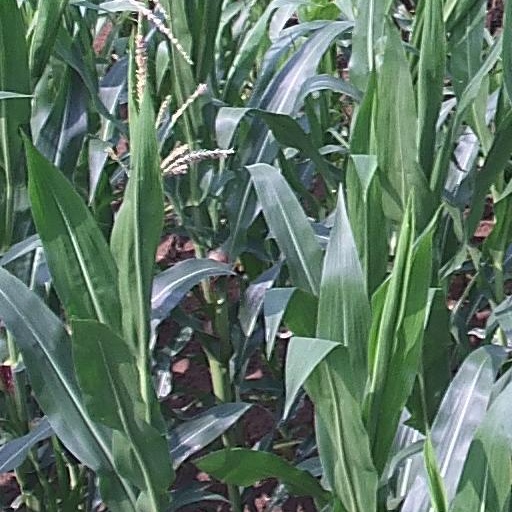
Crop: maize; corn